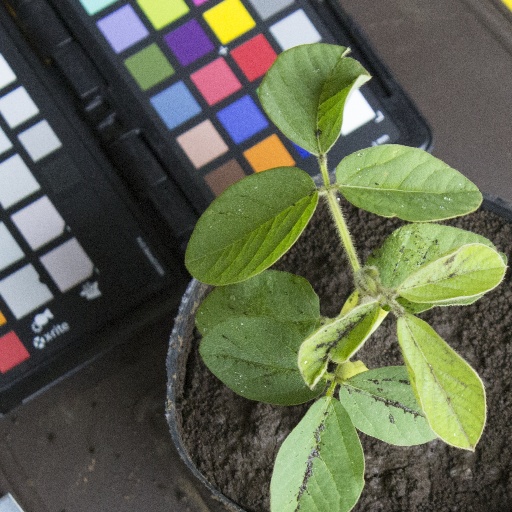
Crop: soybean